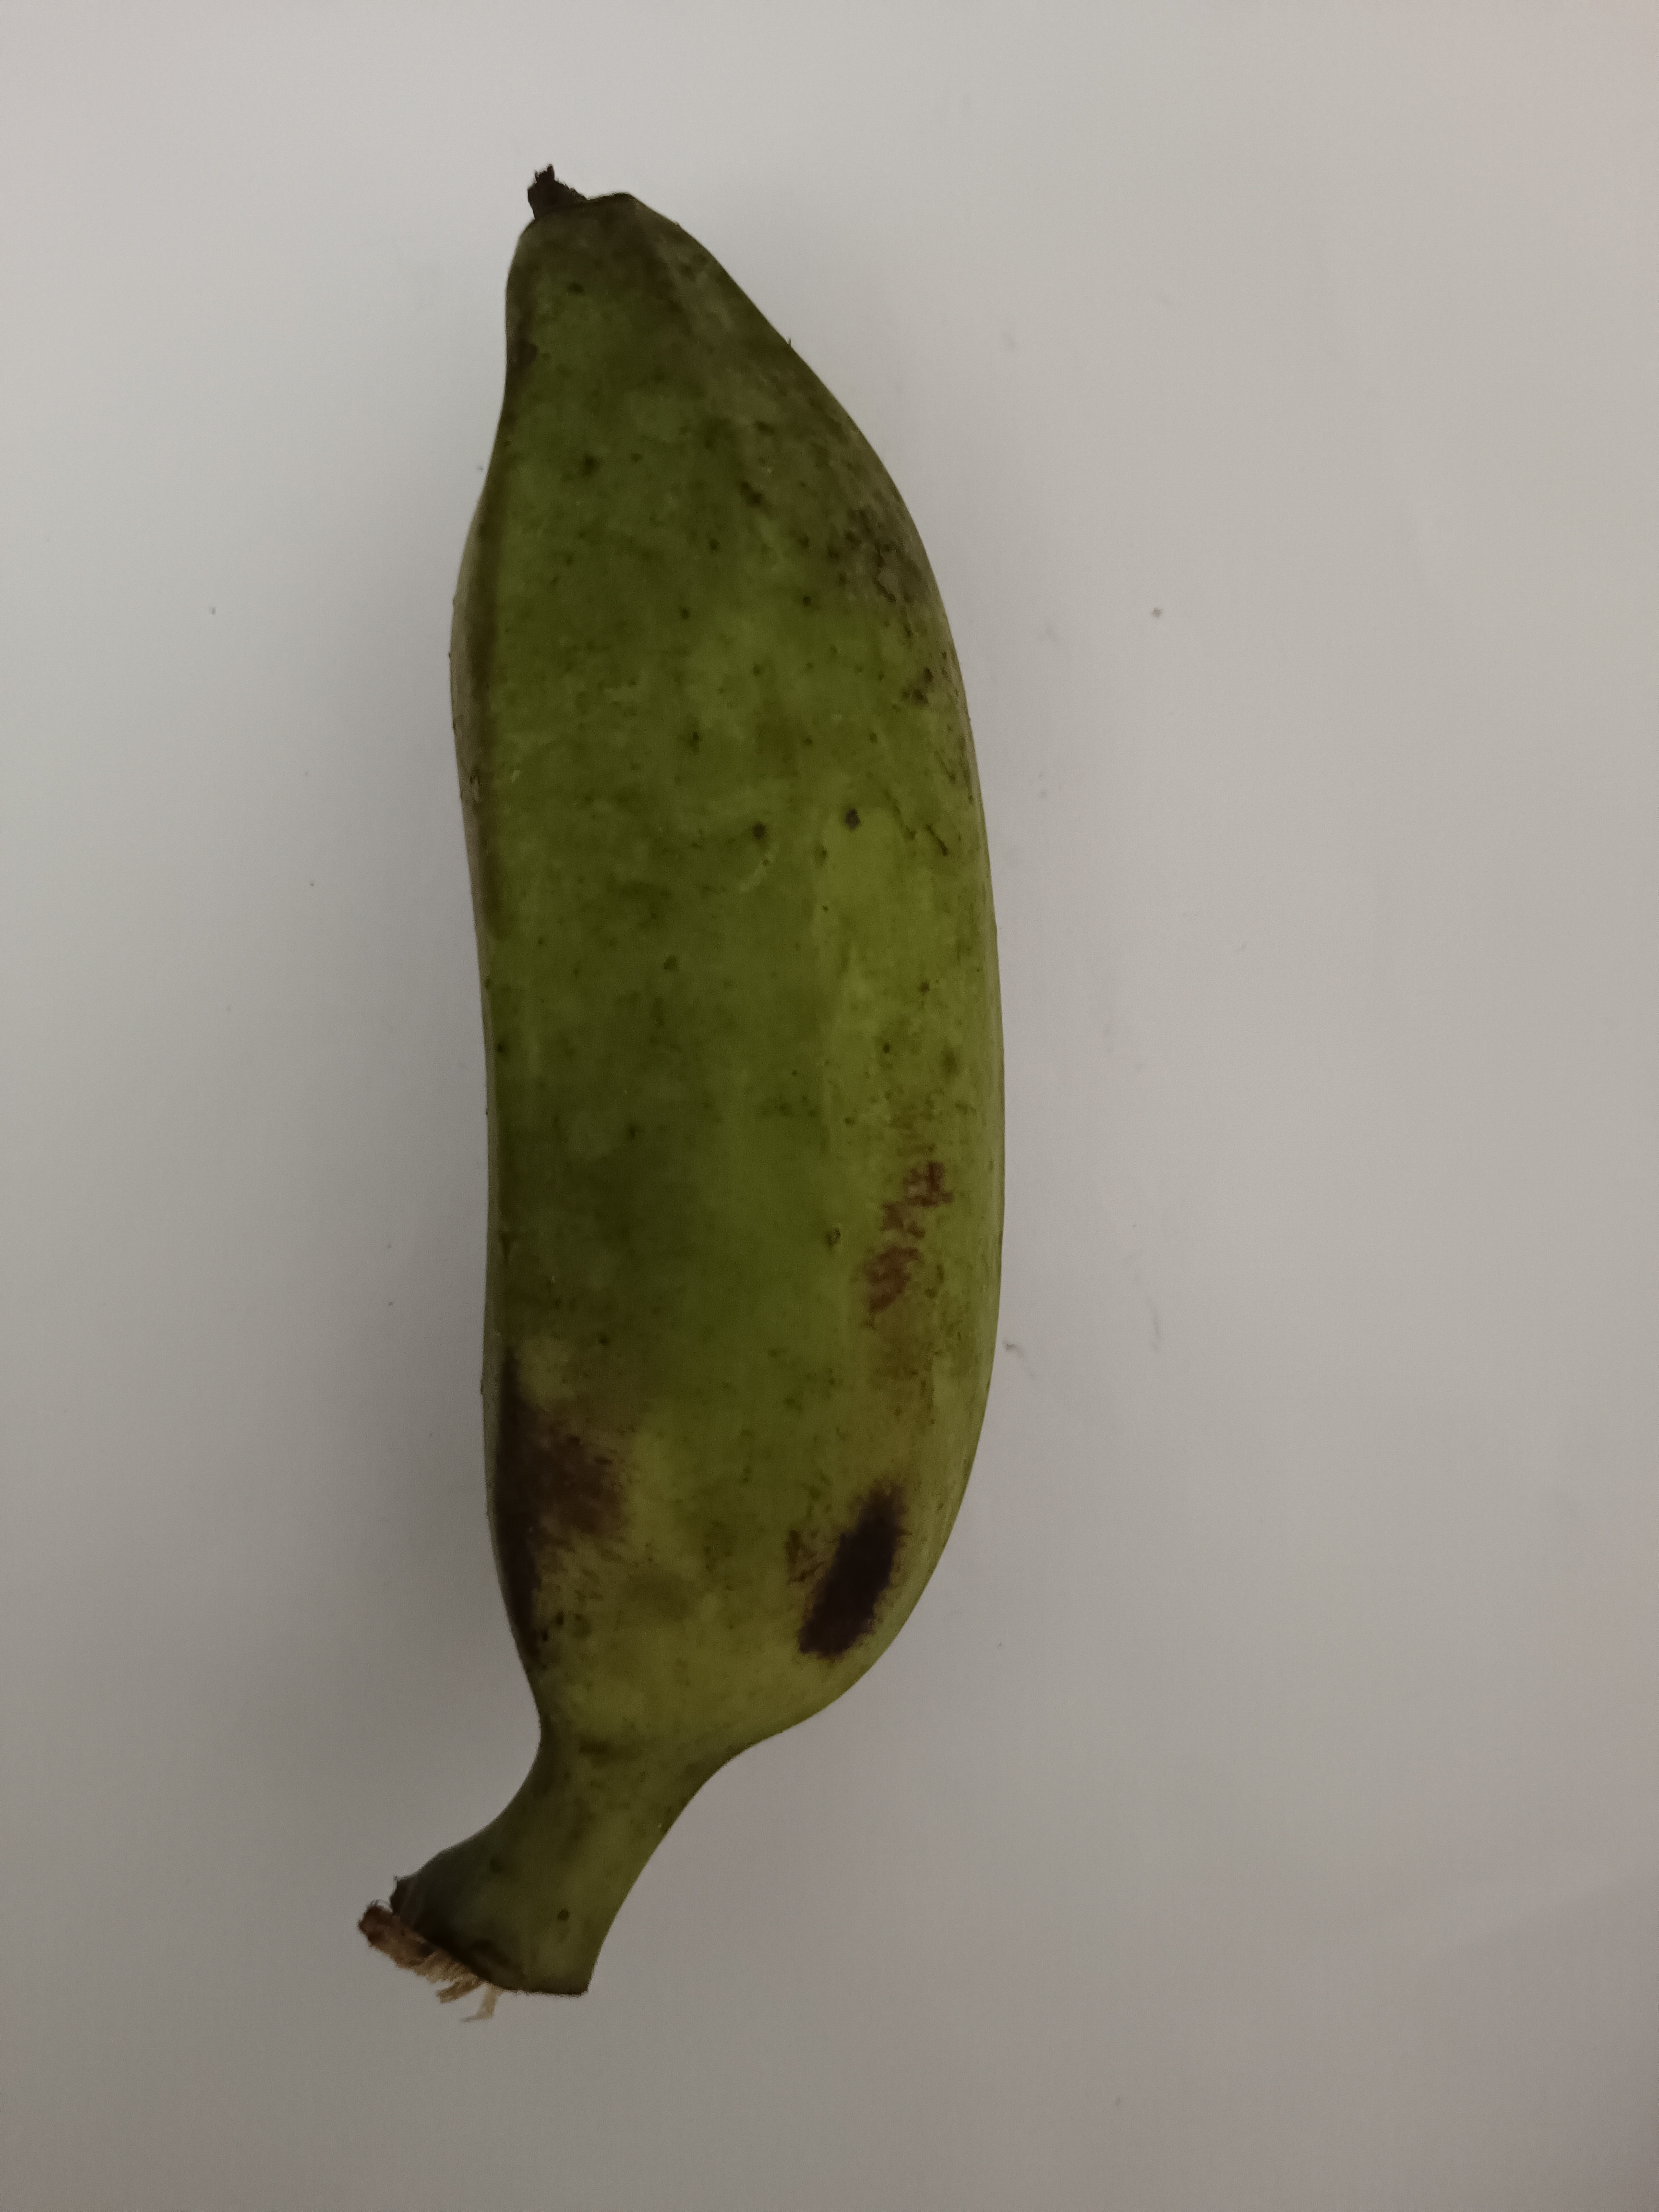
Banana variety: Deshi